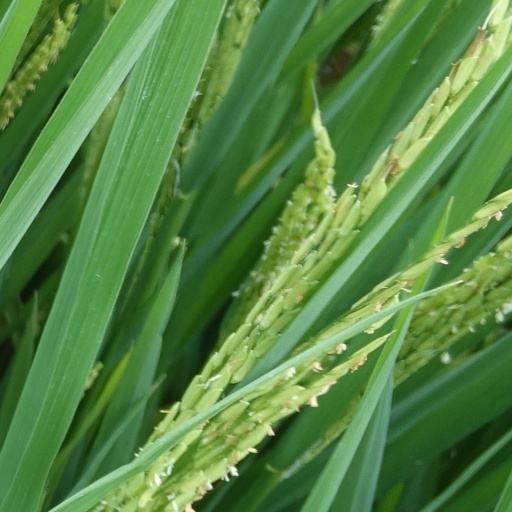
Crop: rice